320th Air Expeditionary Wing

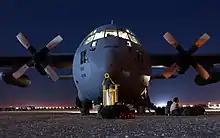
A C-130 Hercules, assigned to the 320th Air Expeditionary Wing at a forward-deployed location during Operation Enduring Freedom.

In 1998, the 320th was reactivated as the 320th Air Expeditionary Group (320 AEG) at Eskan Village, Riyadh, Kingdom of Saudi Arabia. As an element of U.S. Central Command Air Forces (USCENTAF) / 9th Air Force (9 AF), the 320 AEG was a ground-based non-flying organization, with the 320 AEG replacing the earlier 4409th Air Base Group (Provisional) at Eskan that had been in existence since Operations DESERT SHIELD and DESERT STORM in 1990–91.